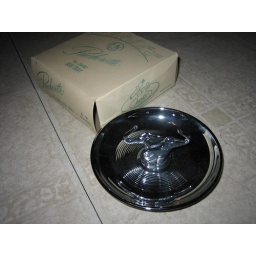
in the box too, I always see the bird ones and was thrilled to find elephants in perfect condtion!